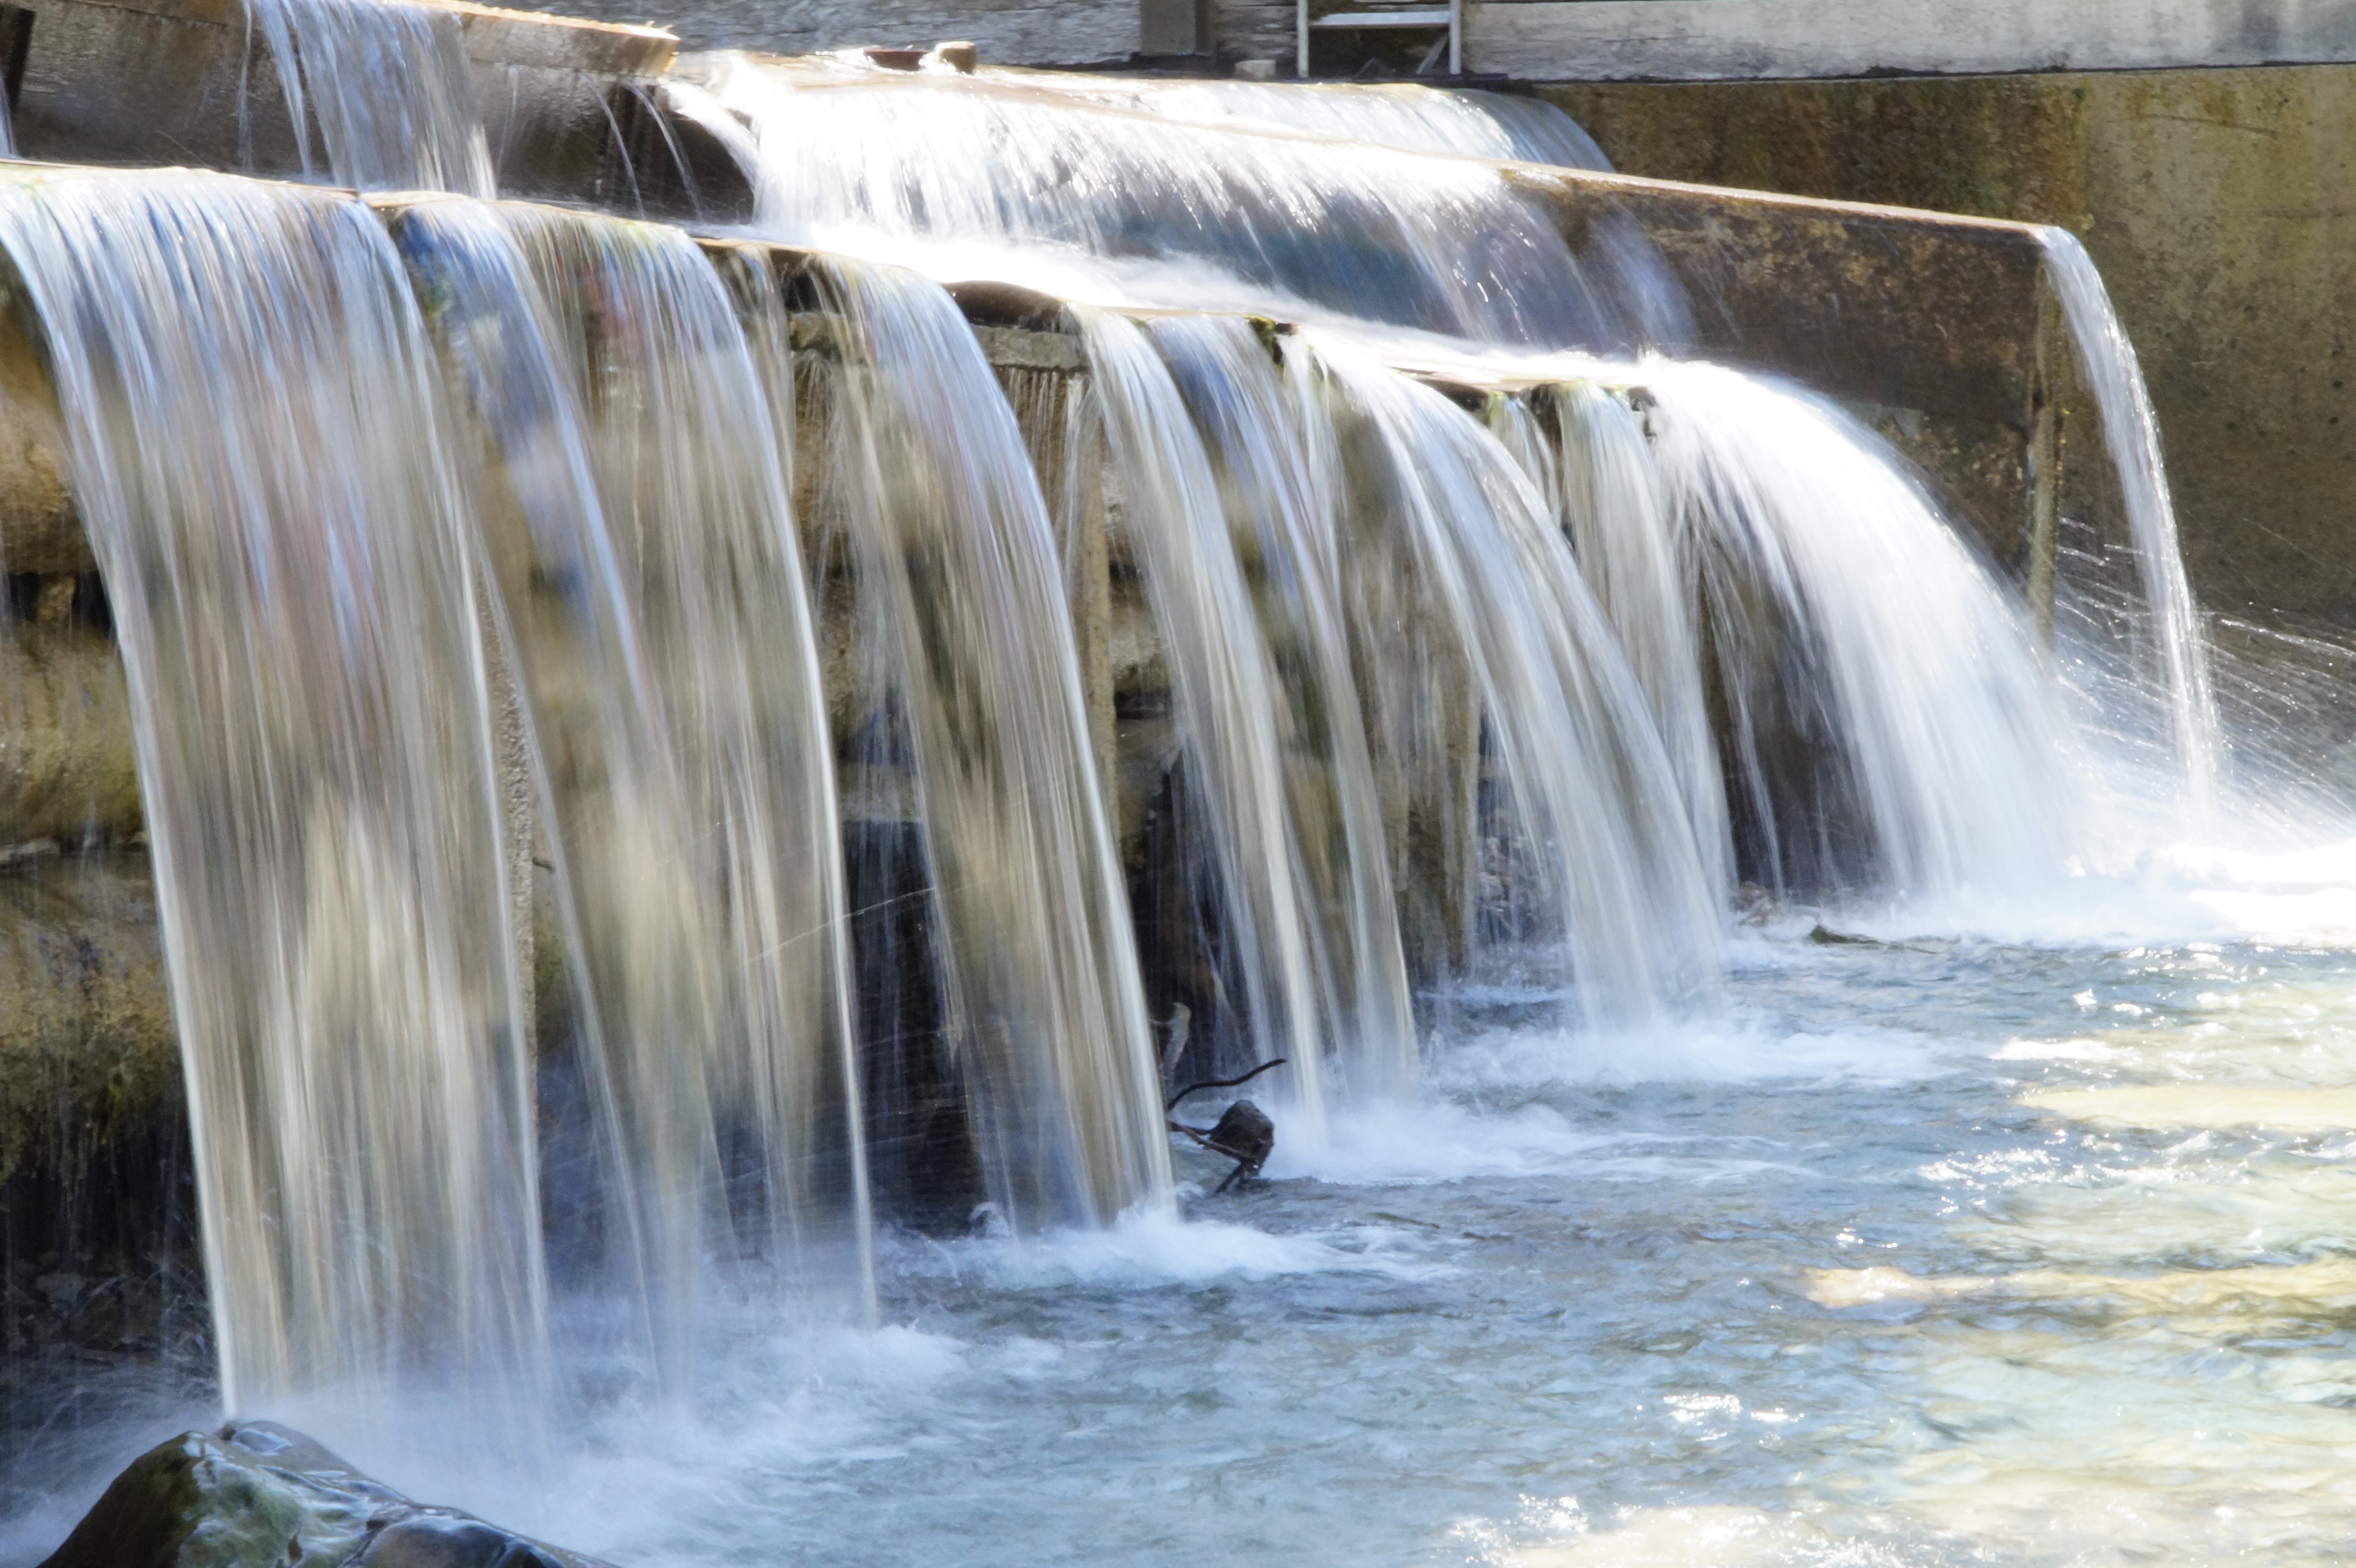
water, waterfall, liquid, wet, stream, flow, rapid, dam, body of water, wasserfall, barrage, water feature, watercourse, overflow, plunge, trays, run over, dammed, wind wave